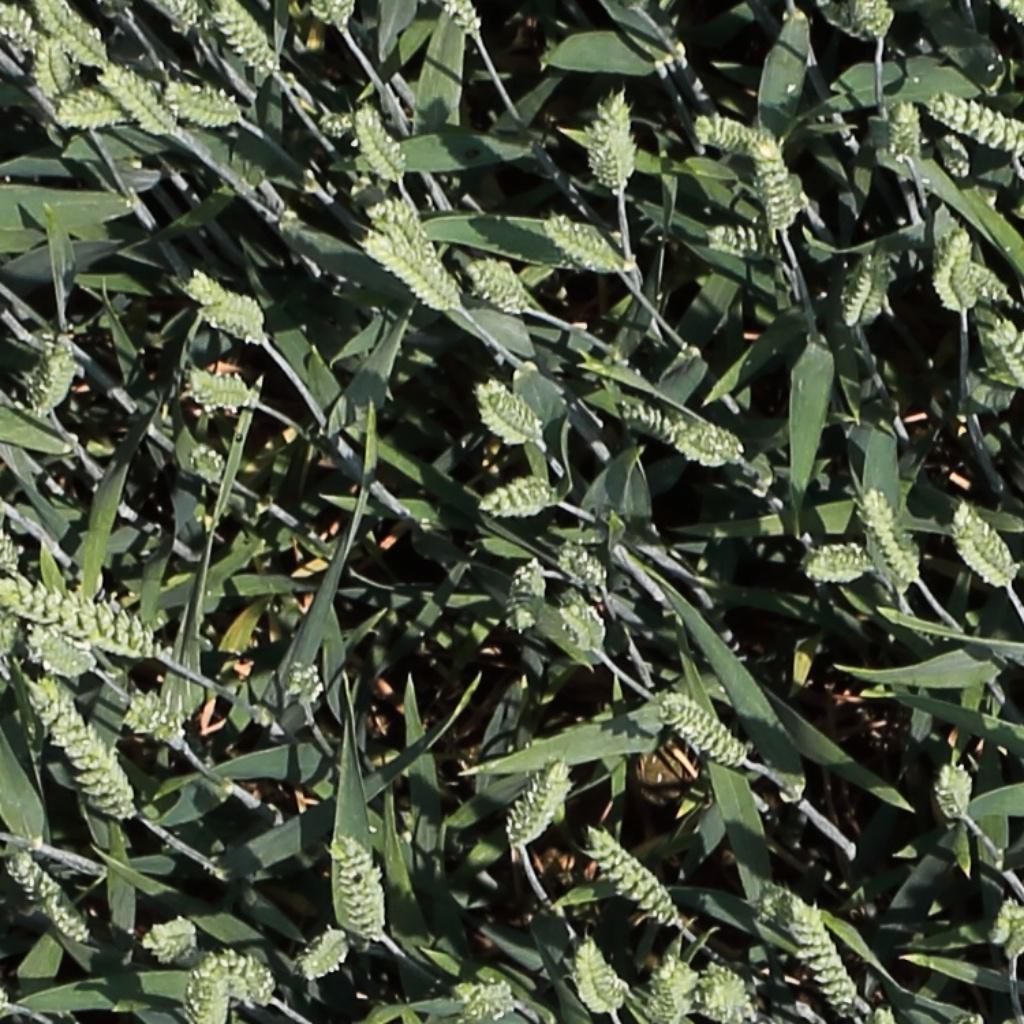
Country: Switzerland
Location: Usask
Wheat development stage: Filling